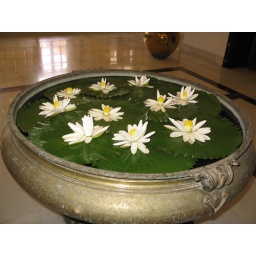
Cool water &amp;amp; flower filled tubs in the lobby at the Chennai Hilton